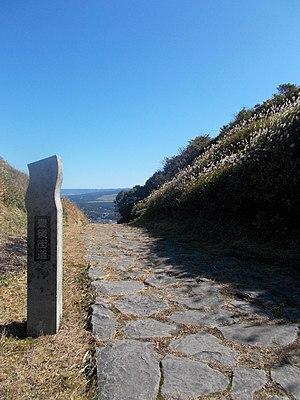
Le Bungo Kaidō est une kaidō construite à l'époque d'Edo de l'histoire du Japon. Elle commence à Kumamoto dans la province de Higo et se déroule vers Ōita dans la province de Bungo. Il y a six shukuba le long de la route reliant les deux villes.